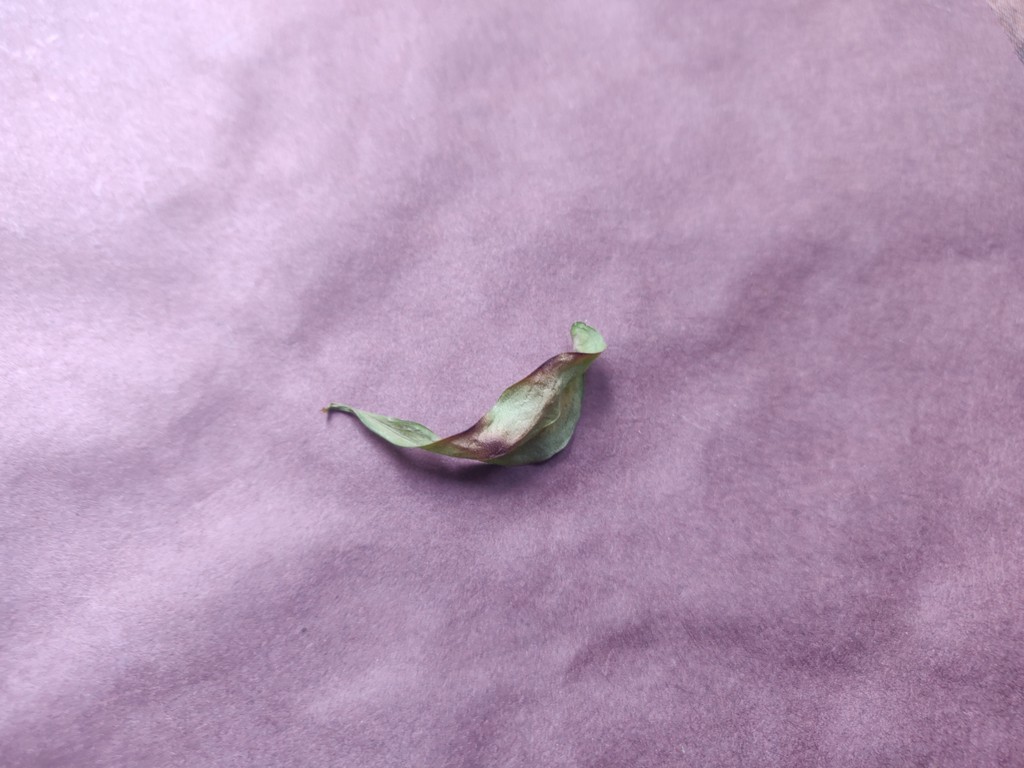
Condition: Dried
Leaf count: single
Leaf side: unknown